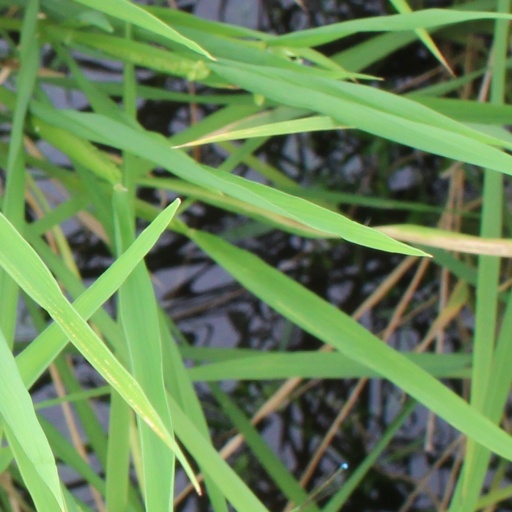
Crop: rice